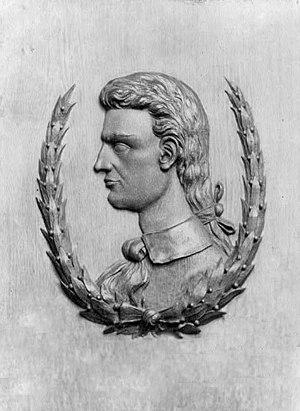
La Protestation de Germantown est un texte de protestation contre l'esclavage écrit en 1688 dès le début de la fondation de la Pennsylvanie, la première des colonies anglaises d'Amérique du Nord, dont la réflexion prolonge celle engagée dans le texte Enquiries into vulgar and common errors écrit en 1646 par l'écrivain puritain de la Première Révolution anglaise Thomas Browne.
Francis Daniel Pastorius, né le 26 septembre 1651 à Sommerhausen, en Franconie et mort entre le 26 décembre 1719 et 13 janvier 1720 à Germantown, est un juriste, enseignant, mandataire, écrivain et abolitionniste connu pour avoir fondé, à l'âge de 32 ans, la ville de Germantown, aujourd'hui incluse dans le comté Philadelphie. Piétiste et converti au quakerisme lors de son arrivée dans les colonies anglaises et il fait partie des premiers anti-esclavagistes au sein des colonies de l'Empire britannique en Amérique du Nord.